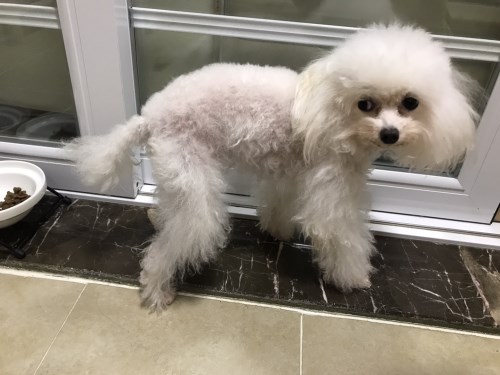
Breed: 2925-n000114-toy_poodle